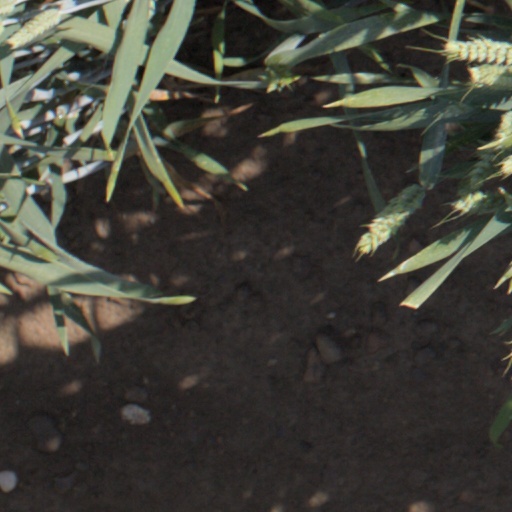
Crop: wheat